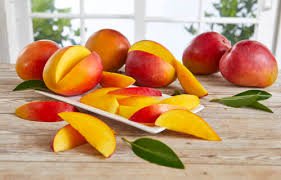
Label: Mango